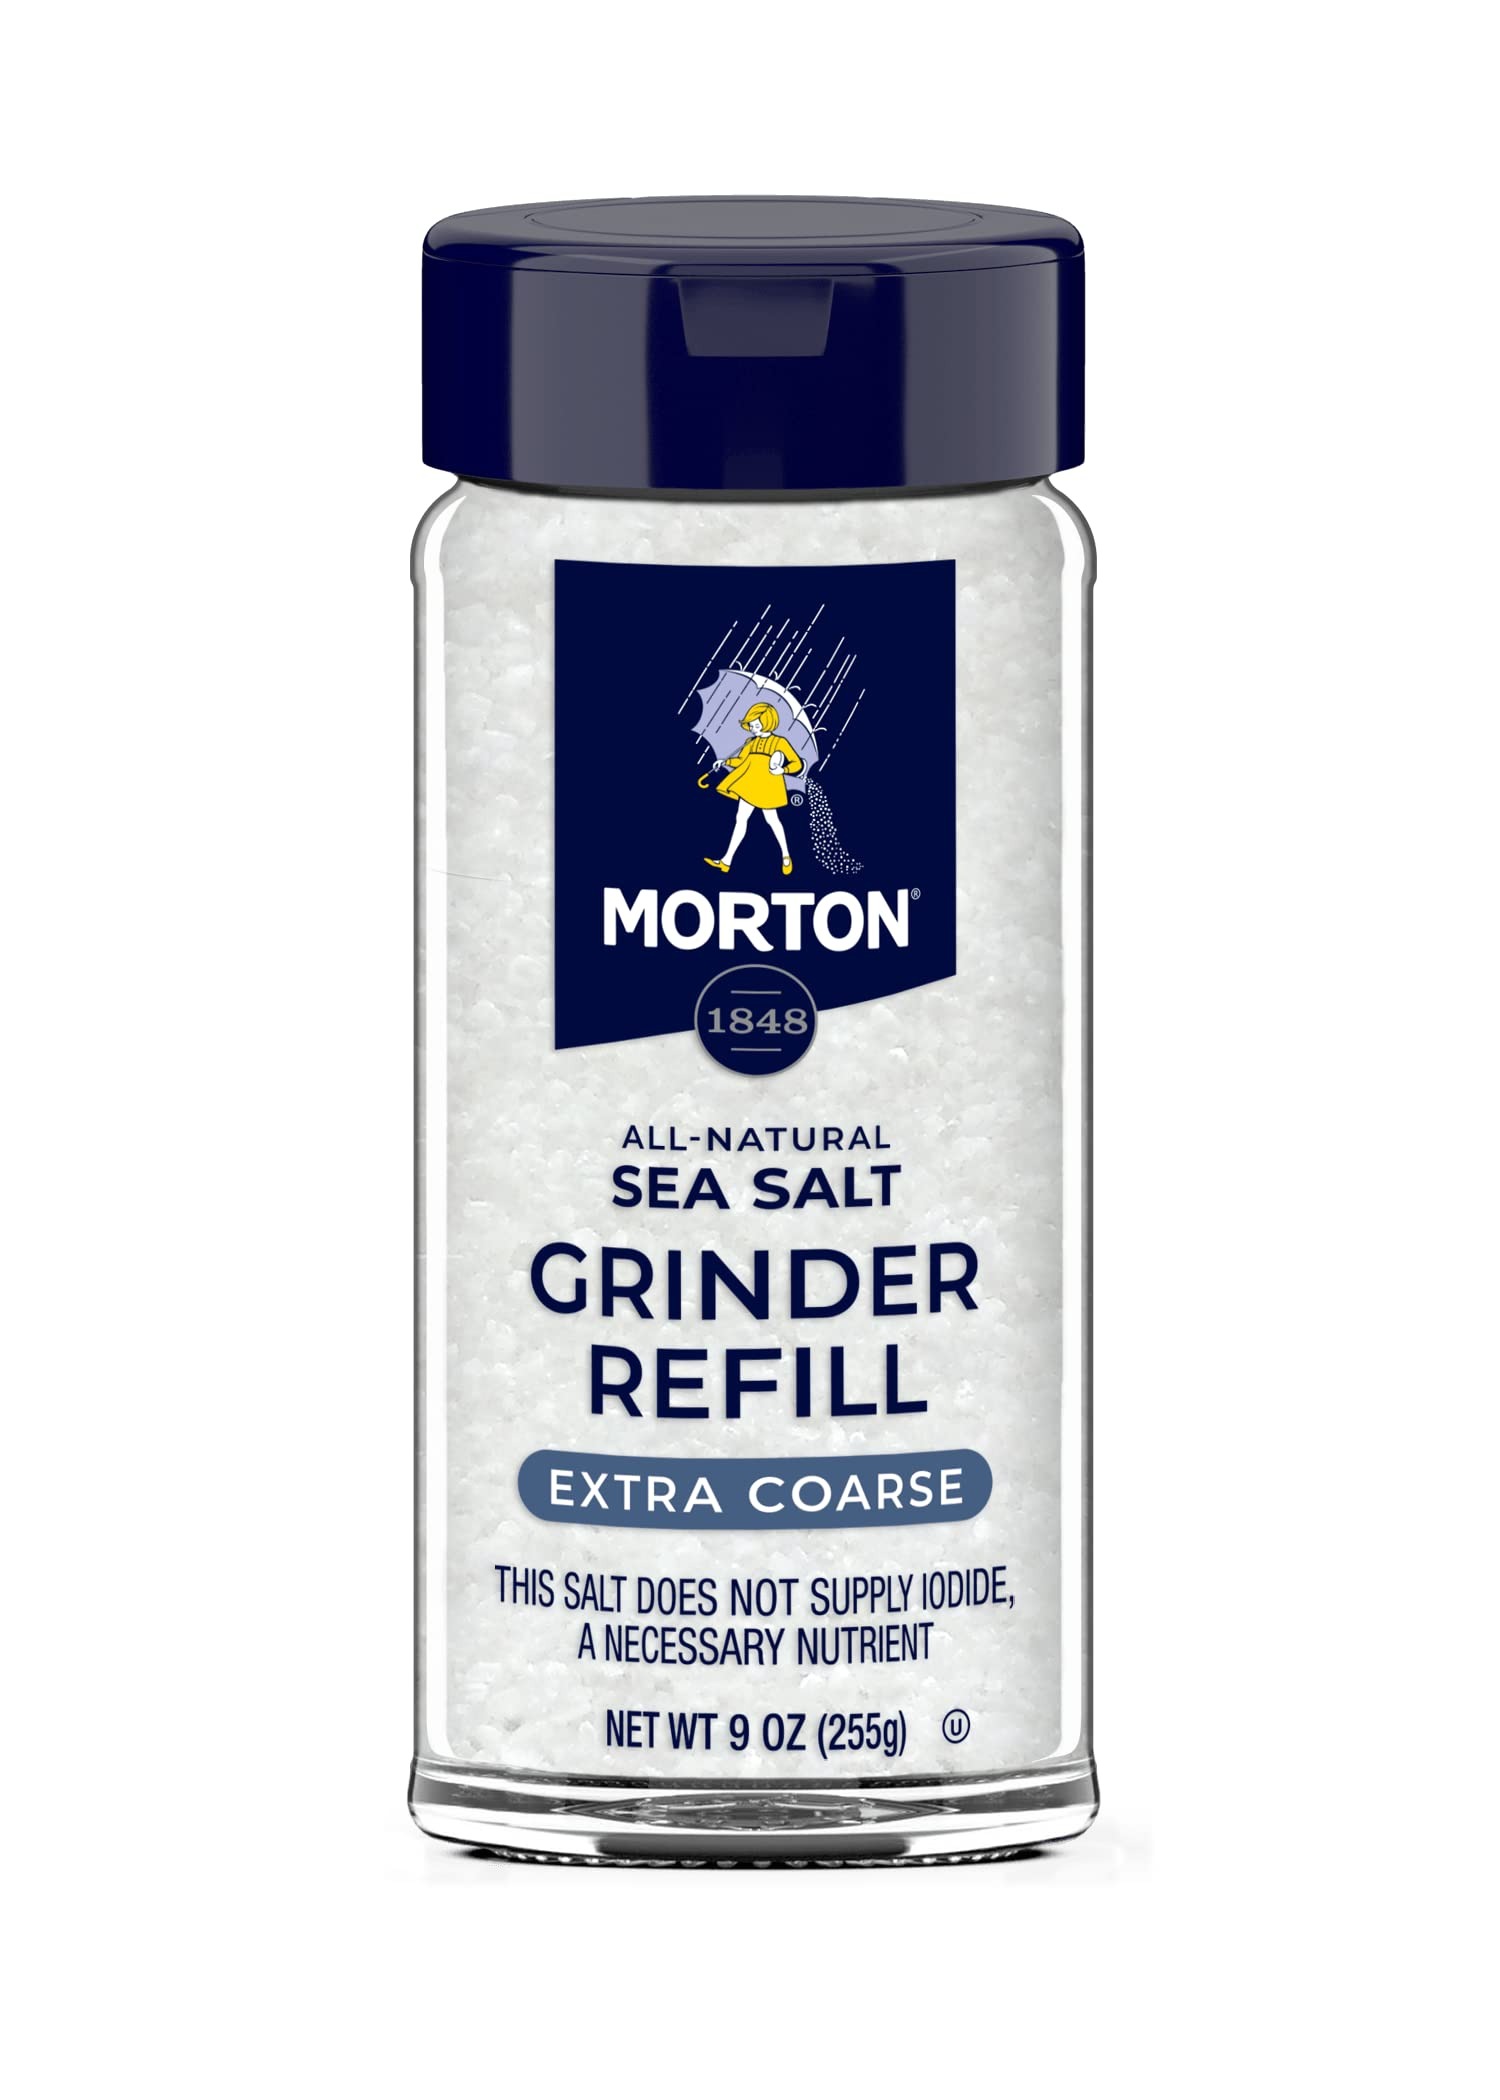
Item Name: Morton Sea Salt, Extra Coarse, Grinder Refill, All-Natural, Ideal for Cooking & Seasoning, (9 oz) 6-Pack
Bullet Point 1: ON YOUR TABLE FOR GENERATIONS: Morton has been a household staple since 1848
Bullet Point 2: FROM THE SEA TO YOUR KITCHEN: Made by nature, packaged by Morton and eventually making its way to the kitchen for your next meal
Bullet Point 3: DESIGNED FOR YOU: Our Sea Salt Grinder Refill allows you to get the Morton quality you want in your home grinder
Bullet Point 4: FOR ALL SEASONS: No pun intended! Whether it’s your next dinner party or a night in, Morton has it covered
Bullet Point 5: JUST A PINCH: That’s all it takes! Take your meal to the next level with Morton
Value: 54.0
Unit: Ounce

Price: 7.99